Southern Uzbek language

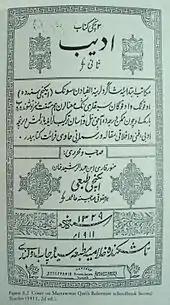
A 1911 text in Southern Uzbek

Southern Uzbek is written using the Perso-Arabic writing system called "Arab Yozuv" عرب یازوو ("Arab Script"). The writing system is for the most part identical to Persian alphabet, with 3 additional letters. These include two vowels, "اۉ / ۉ" and "اې / ې" (optional in writing, and substitutable in practice by "او / و" and "ای / ی" respectively), which are meant to represent the sounds represented in Uzbek Latin Script with "E e" and "Oʻ oʻ". The alphabet also includes a combined consonant letter "نگ", formerly (and currently in writing systems such as Uyghur) shown with the letter "ڭ". This letter represents the sound /ŋ/, and represented in the Latin writing system with "-ng". This letter makes the Voiced velar nasal sound, where in English one can for example hear when pronouncing the word "wingman".